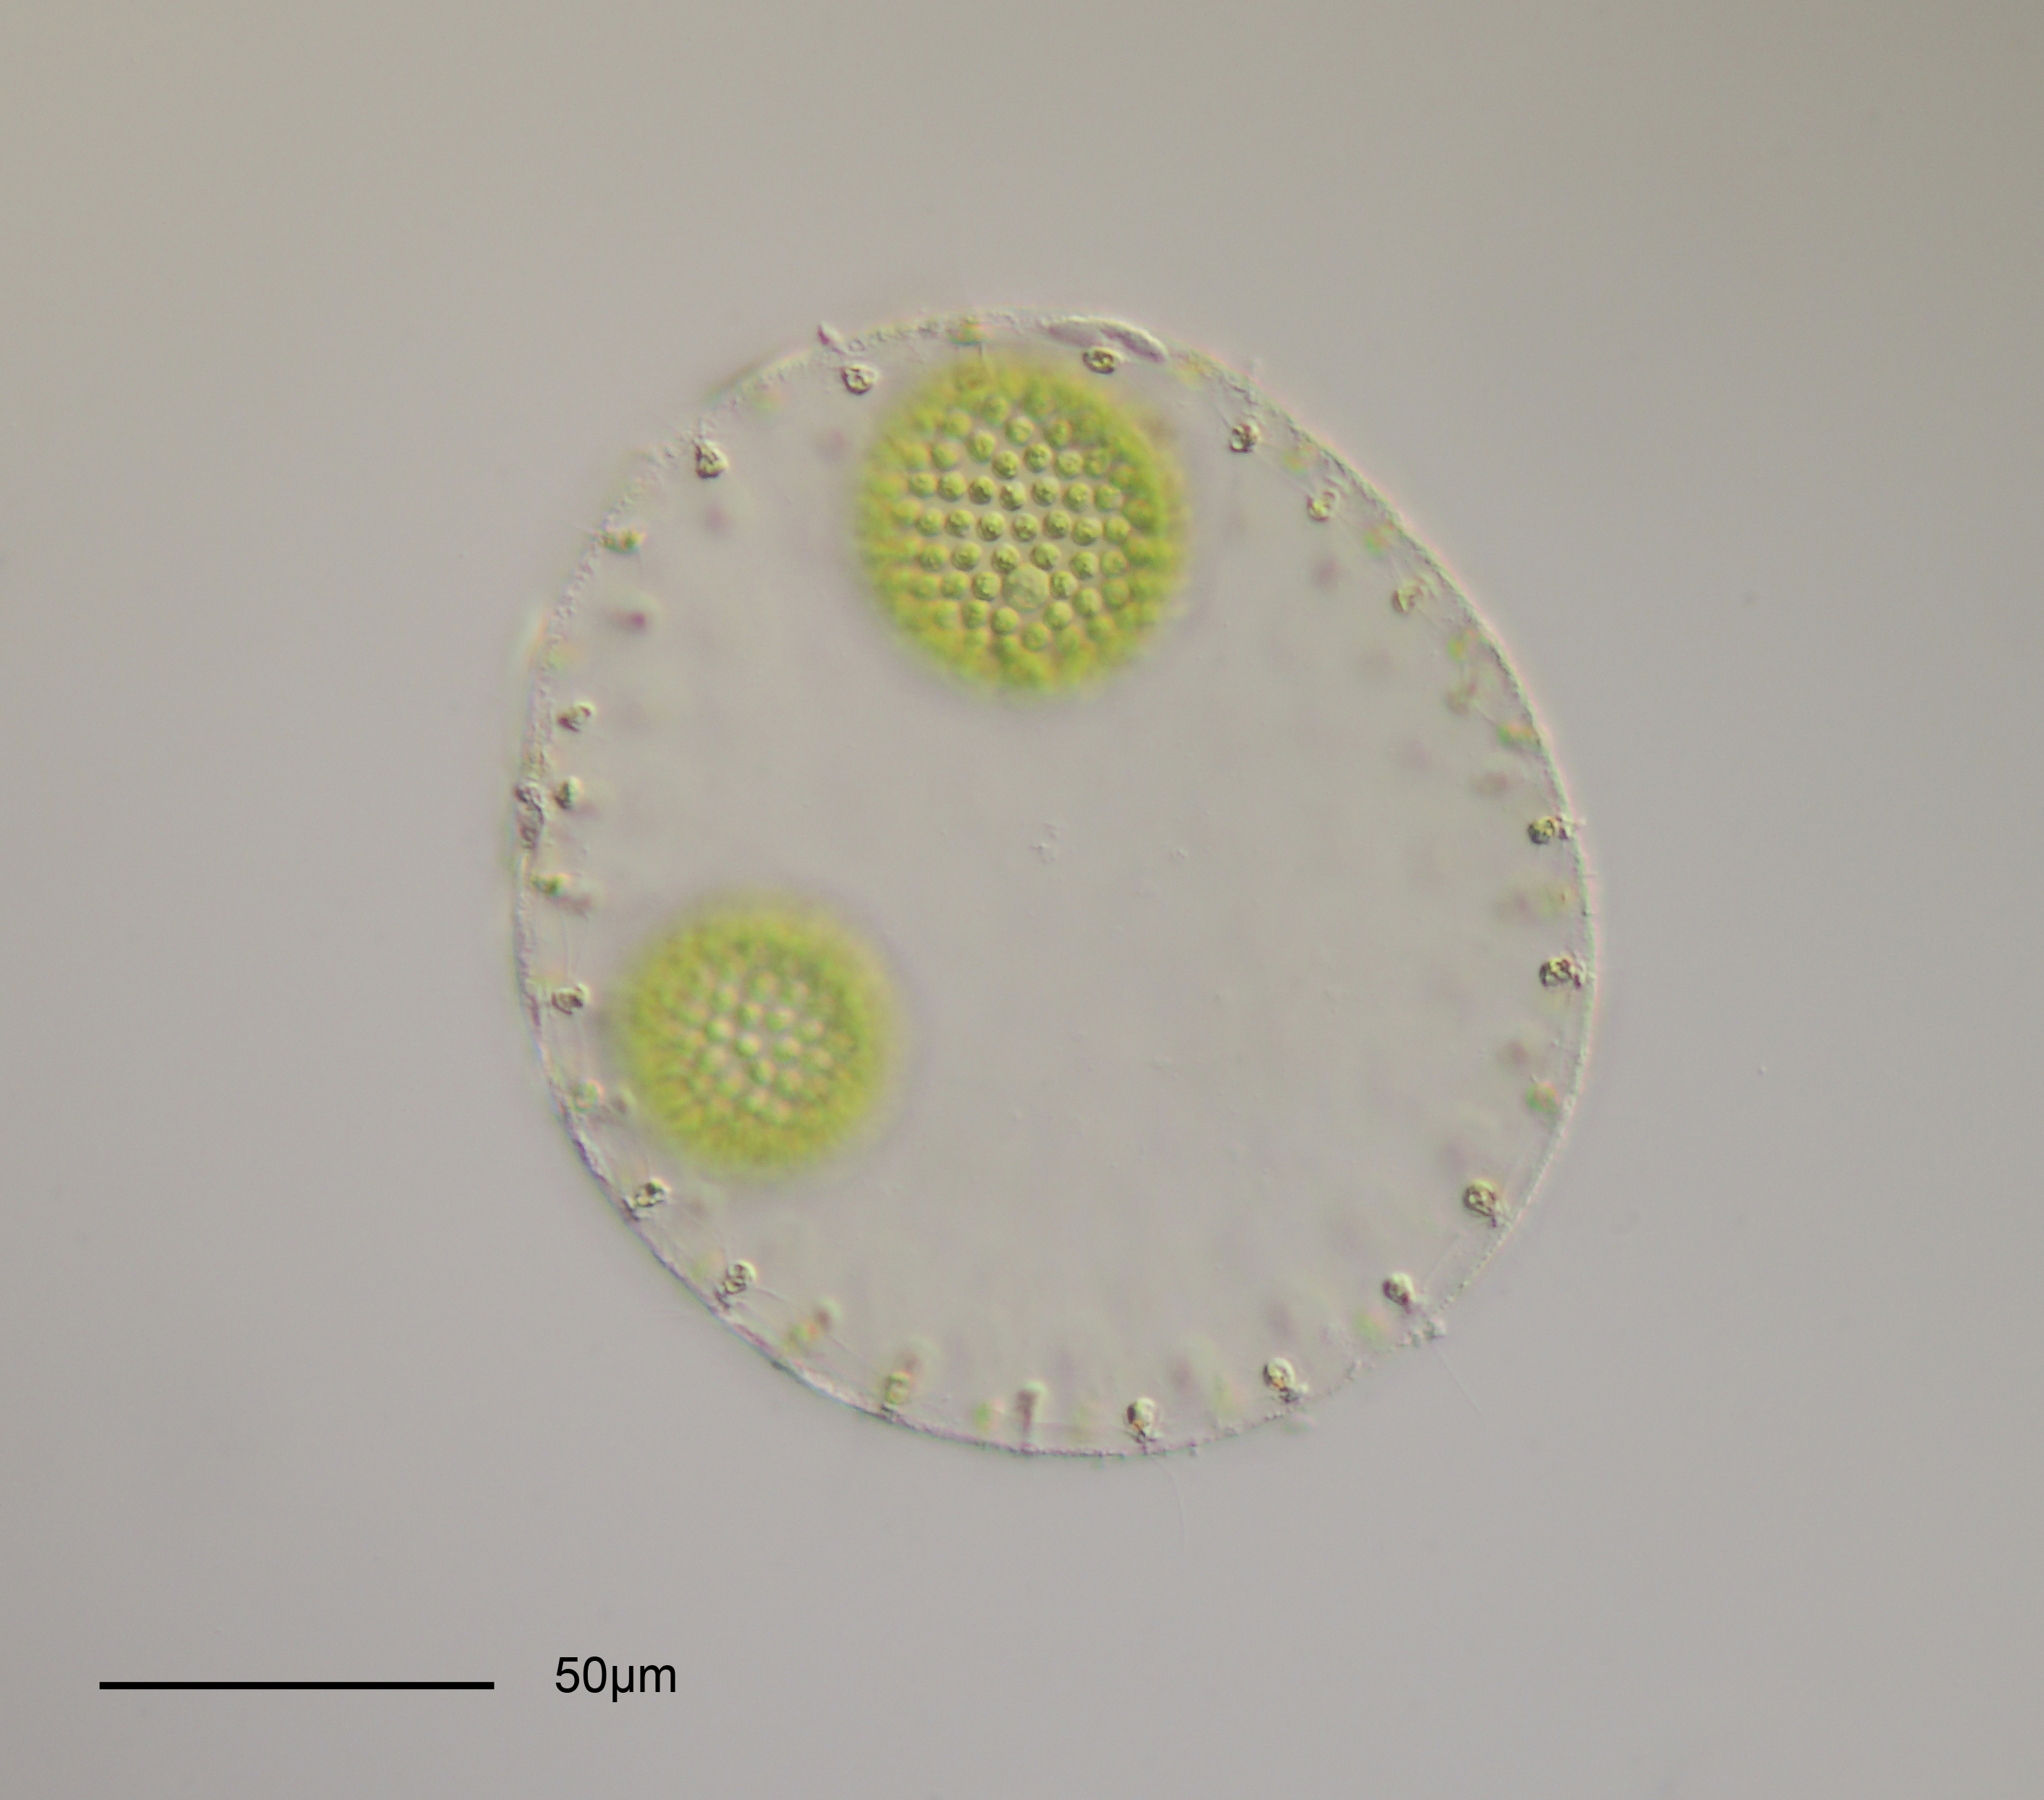
plate, micro, material, circle, art, algae, mikro, shape, protist, protisten, einzeller, protozoa, protozoen, protozoe, plankton, mikroskop, mikrofotografie, mikrofoto, microscop, microphotography, infusorien, unicelluar, alga, algen, alge, geisseltierchen, flagellaten, flagellat, geiseltierchen, dishware